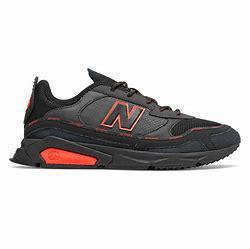
Brand: New
Model: Balance New Balance X Racer